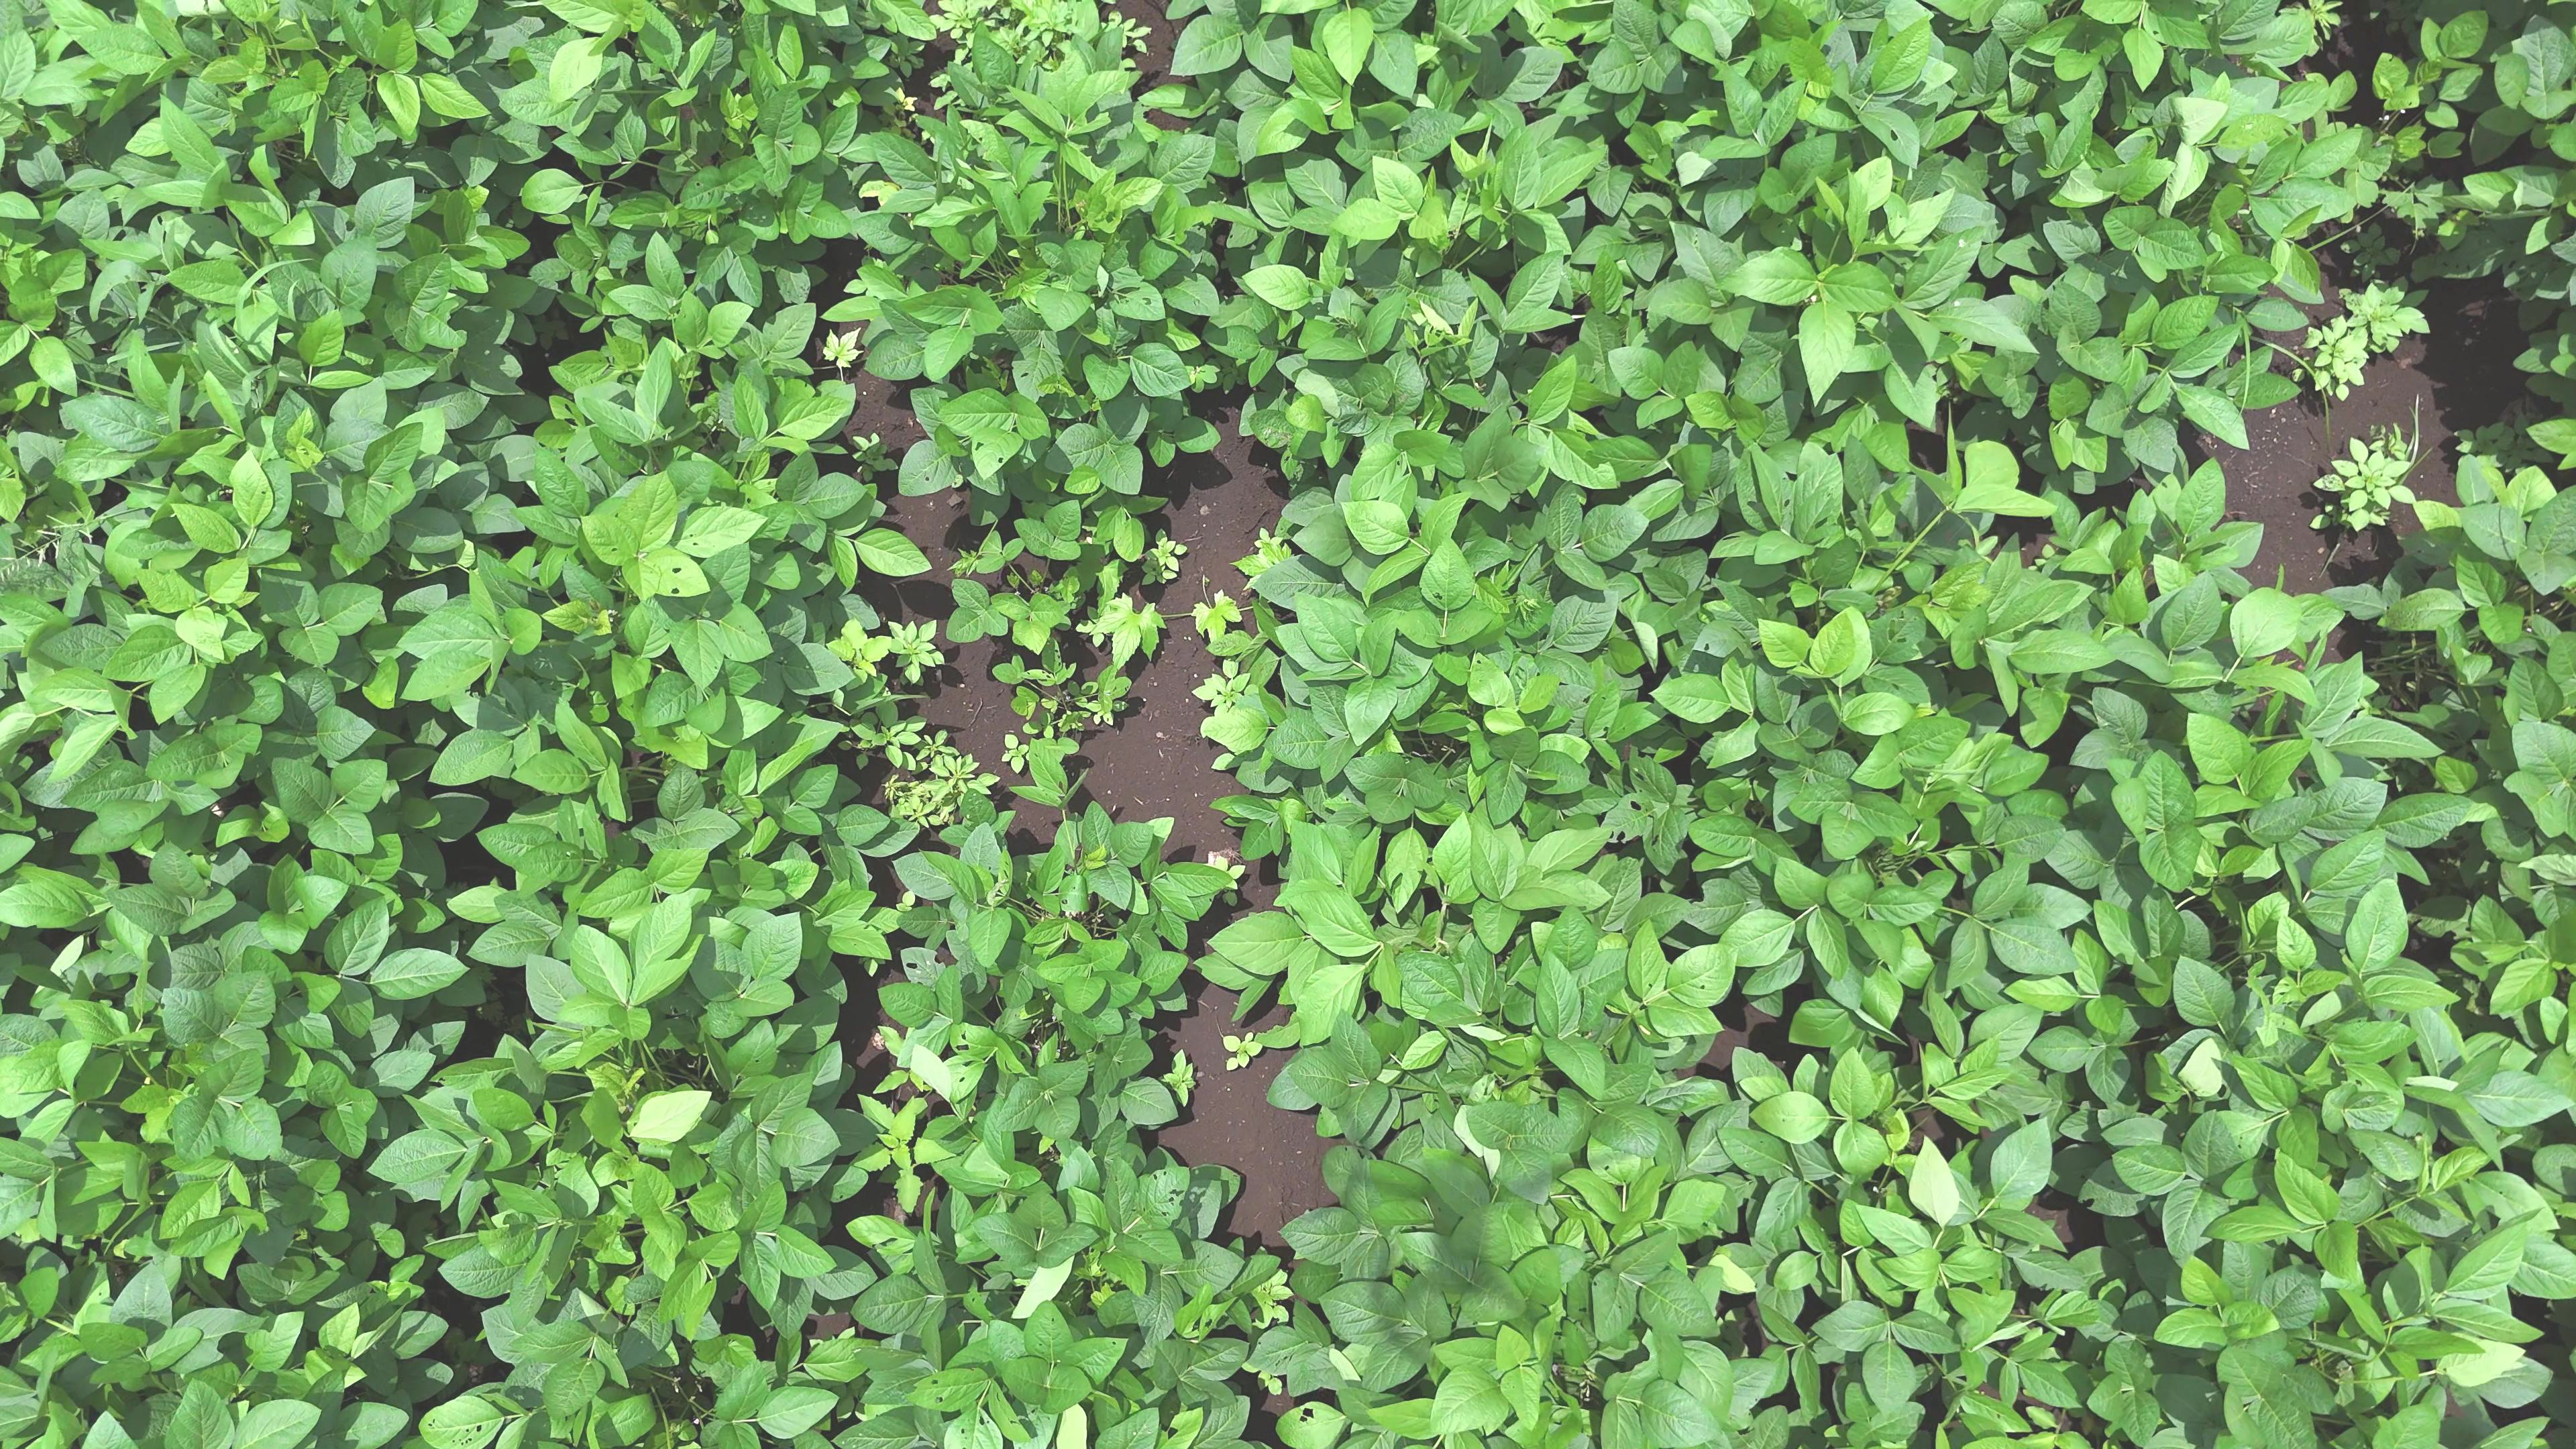
Label: Healthy